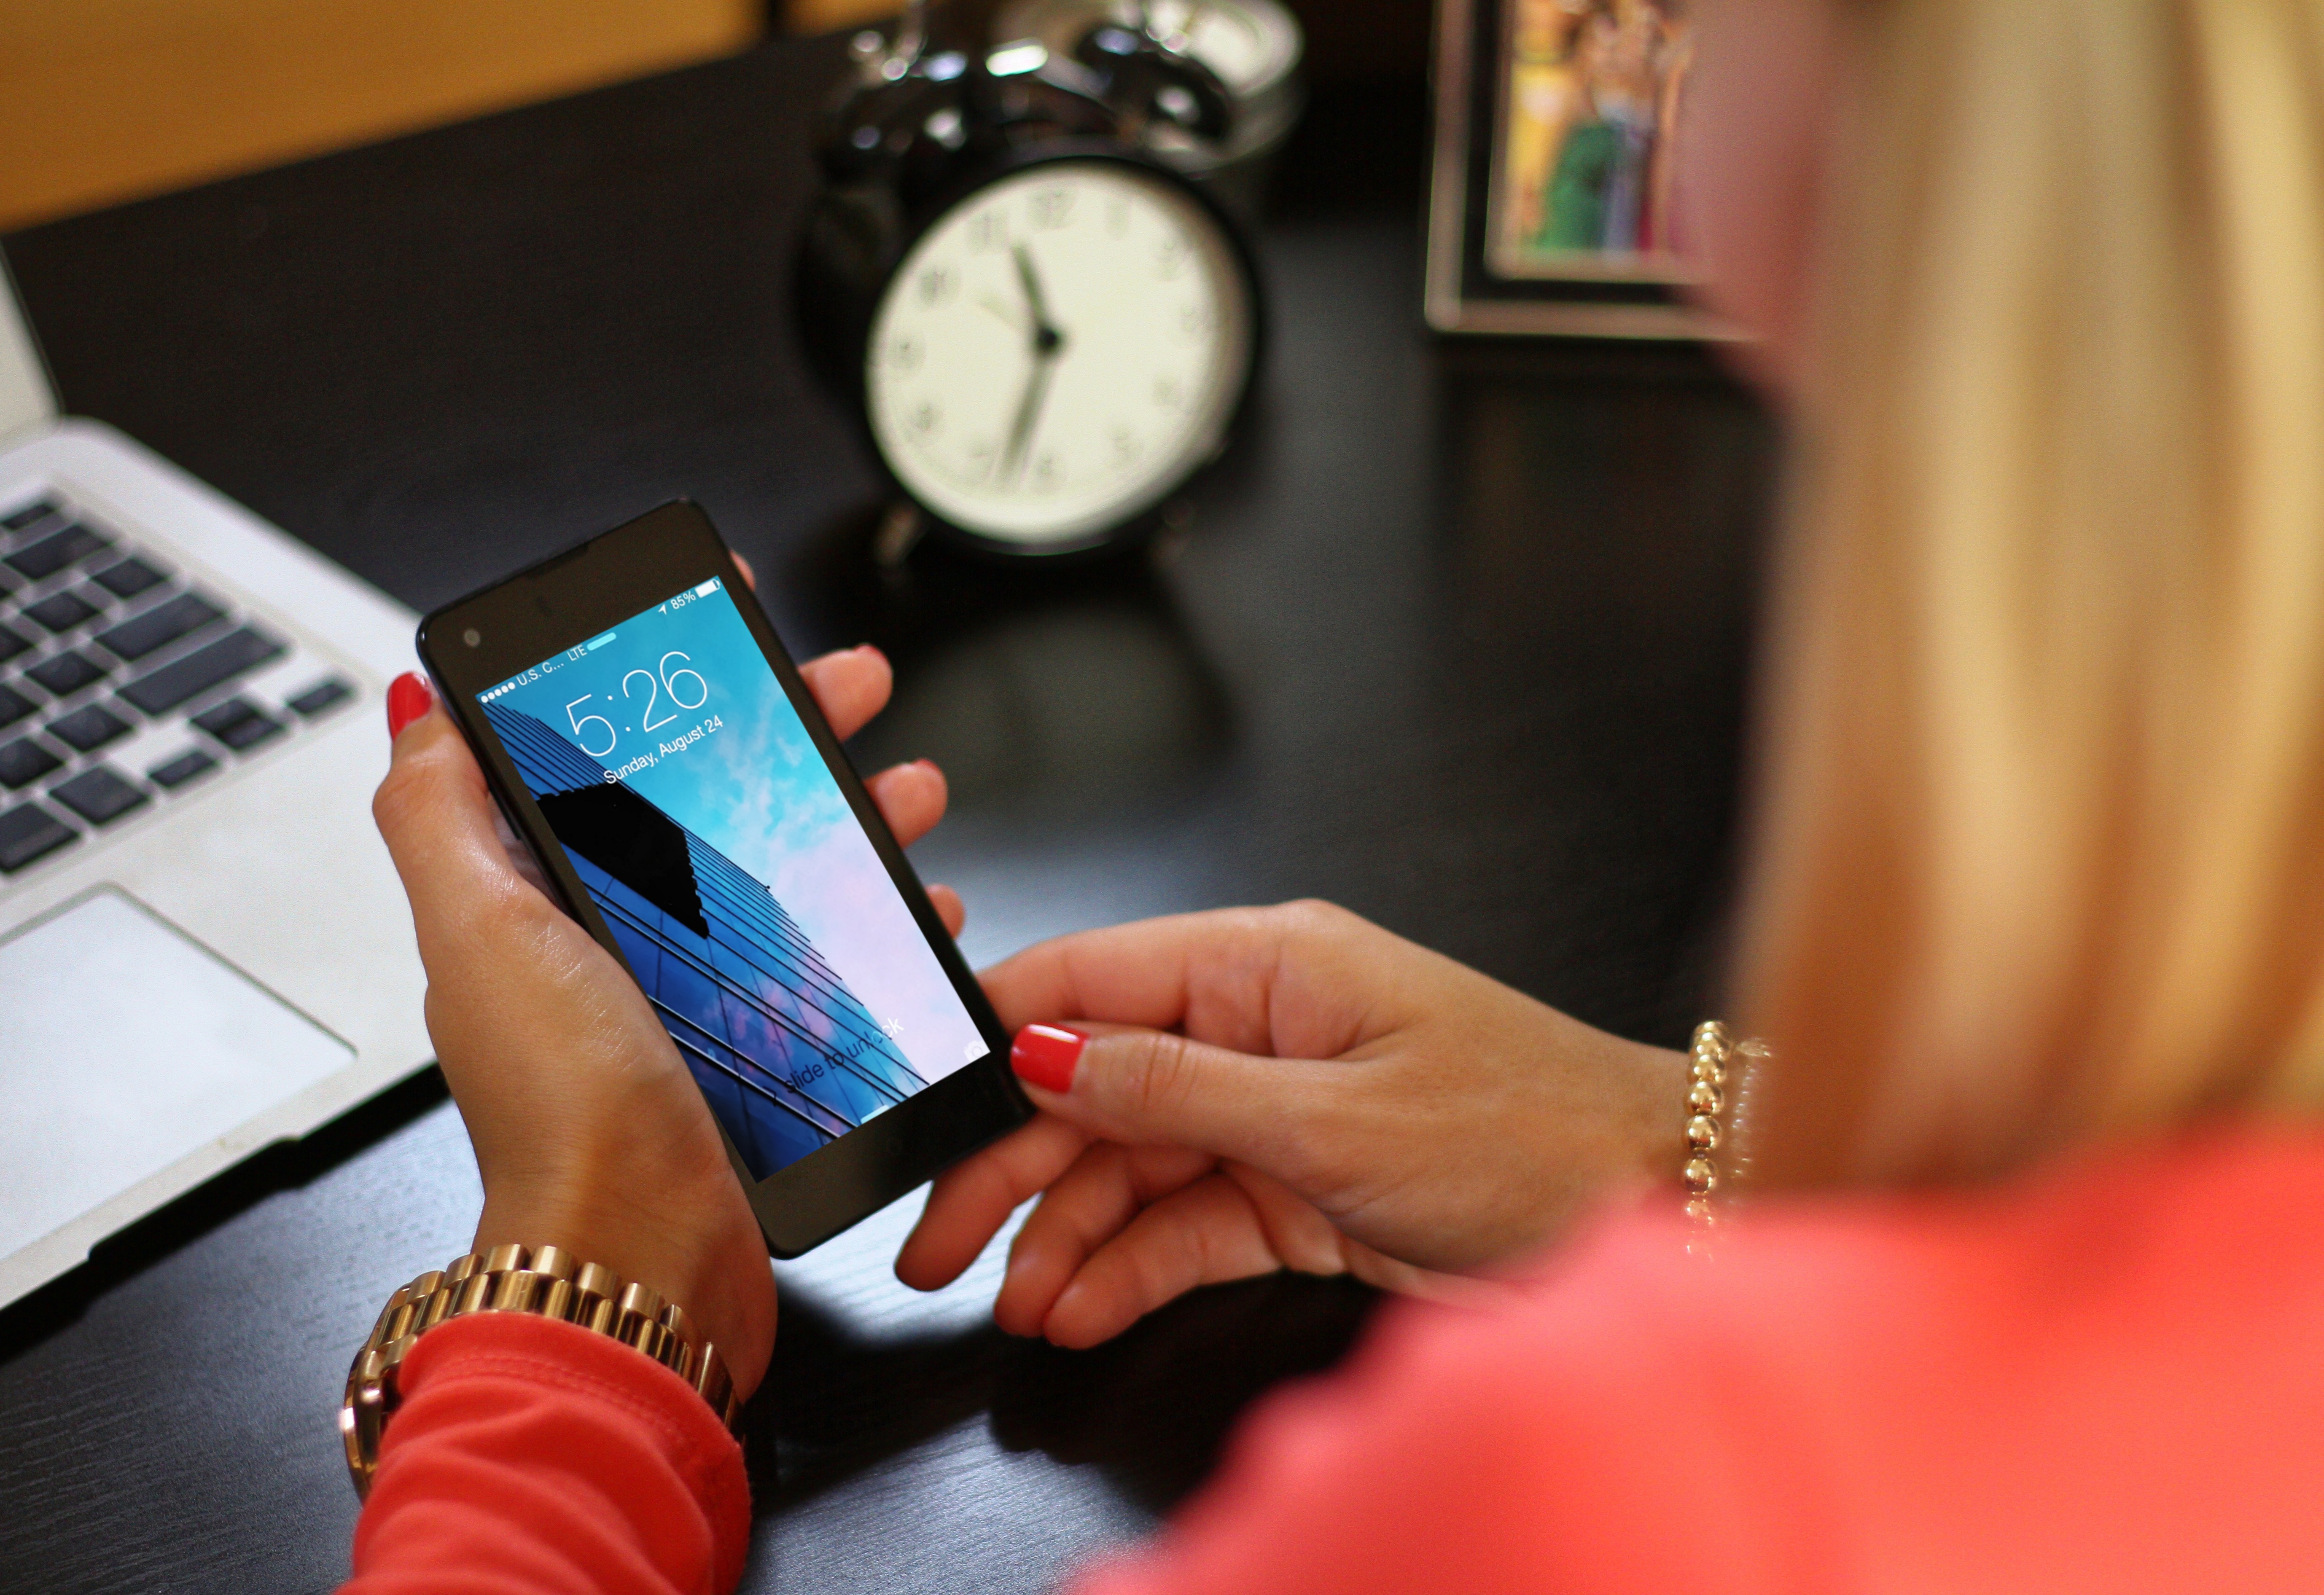
laptop, desk, computer, mobile, writing, hand, working, table, woman, technology, clock, female, internet, finger, red, phone, color, office, communication, gadget, business, mobile phone, smart phone, hands, connection, office desk, smart, work desk, computer technology, office people, computer desk, work at home, working from home